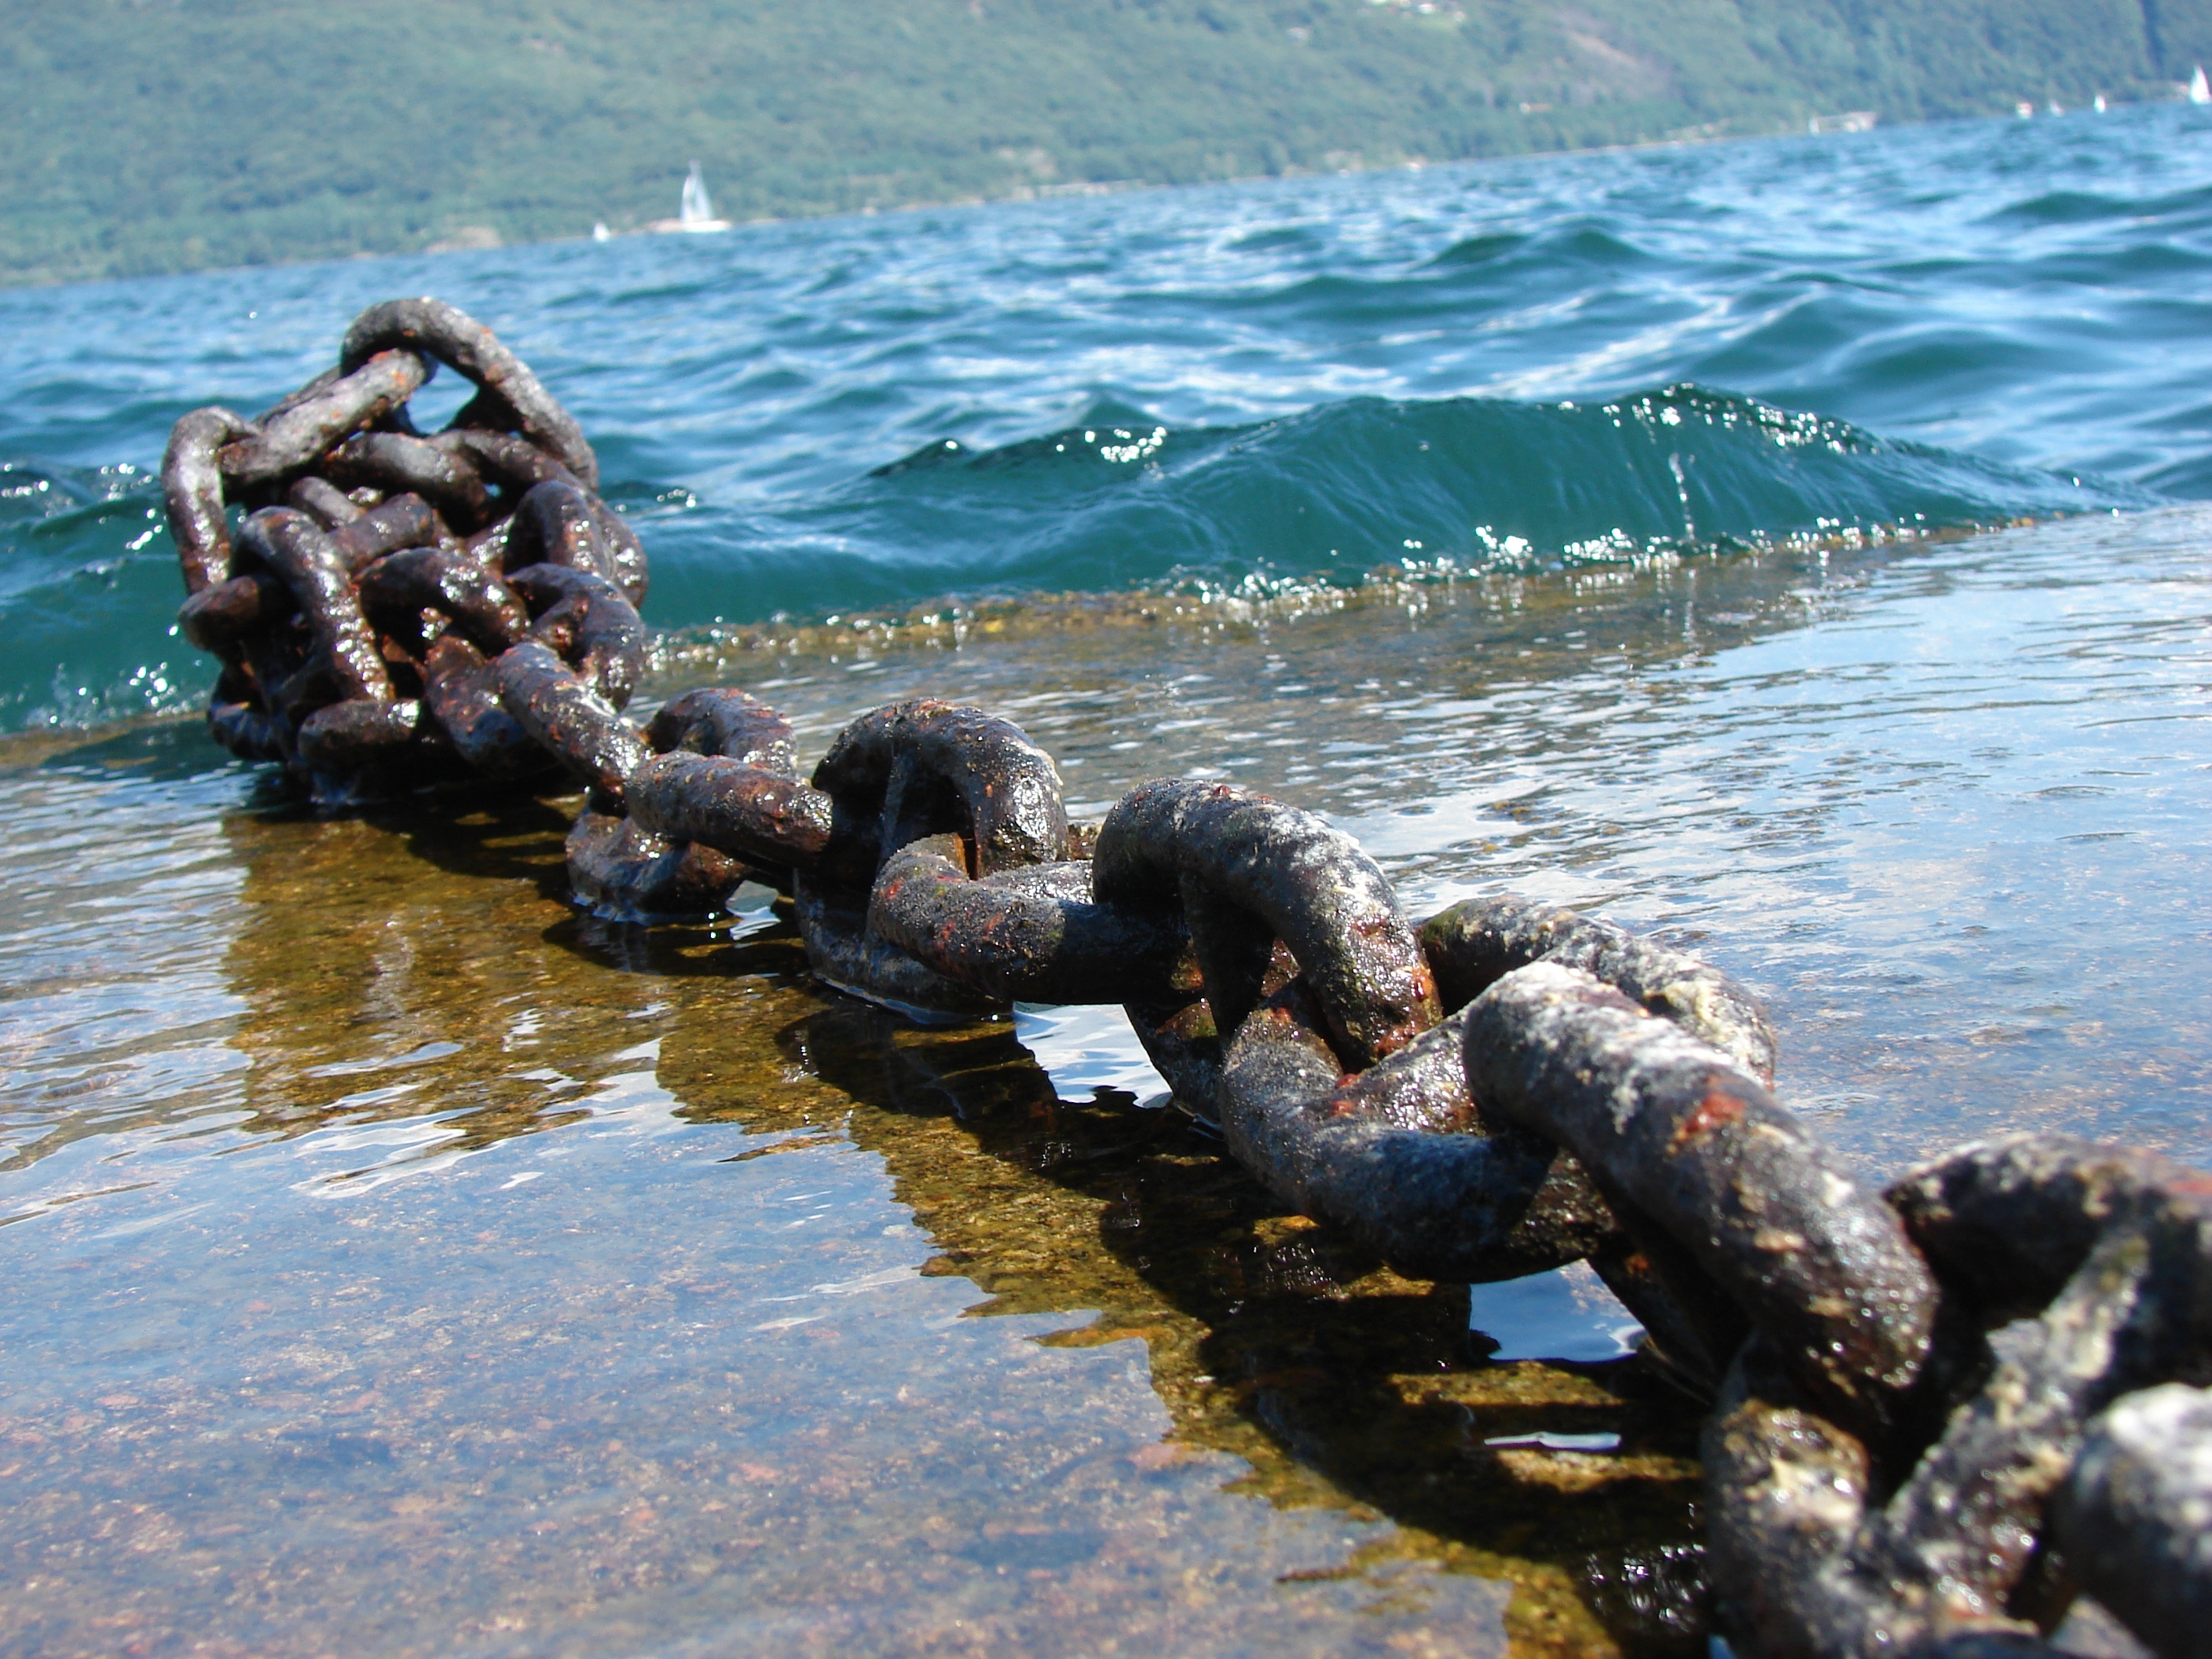
sea, coast, water, ocean, chain, shore, wave, lake, old, wildlife, weathered, rusty, metal chain, marine mammal